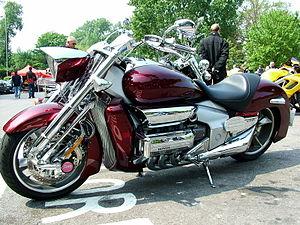
Honda Valkyrie ou Honda F6C ou Honda Goldwing Valkyrie est une moto routière custom du constructeur de moto japonais Honda, déclinaison « C » des Honda Gold Wing 1500 et 1800 GL, fabriquées à 48 420 exemplaires entre 1996 et 2003, et baptisées du nom des Valkyries guerrières de la mythologie nordique.